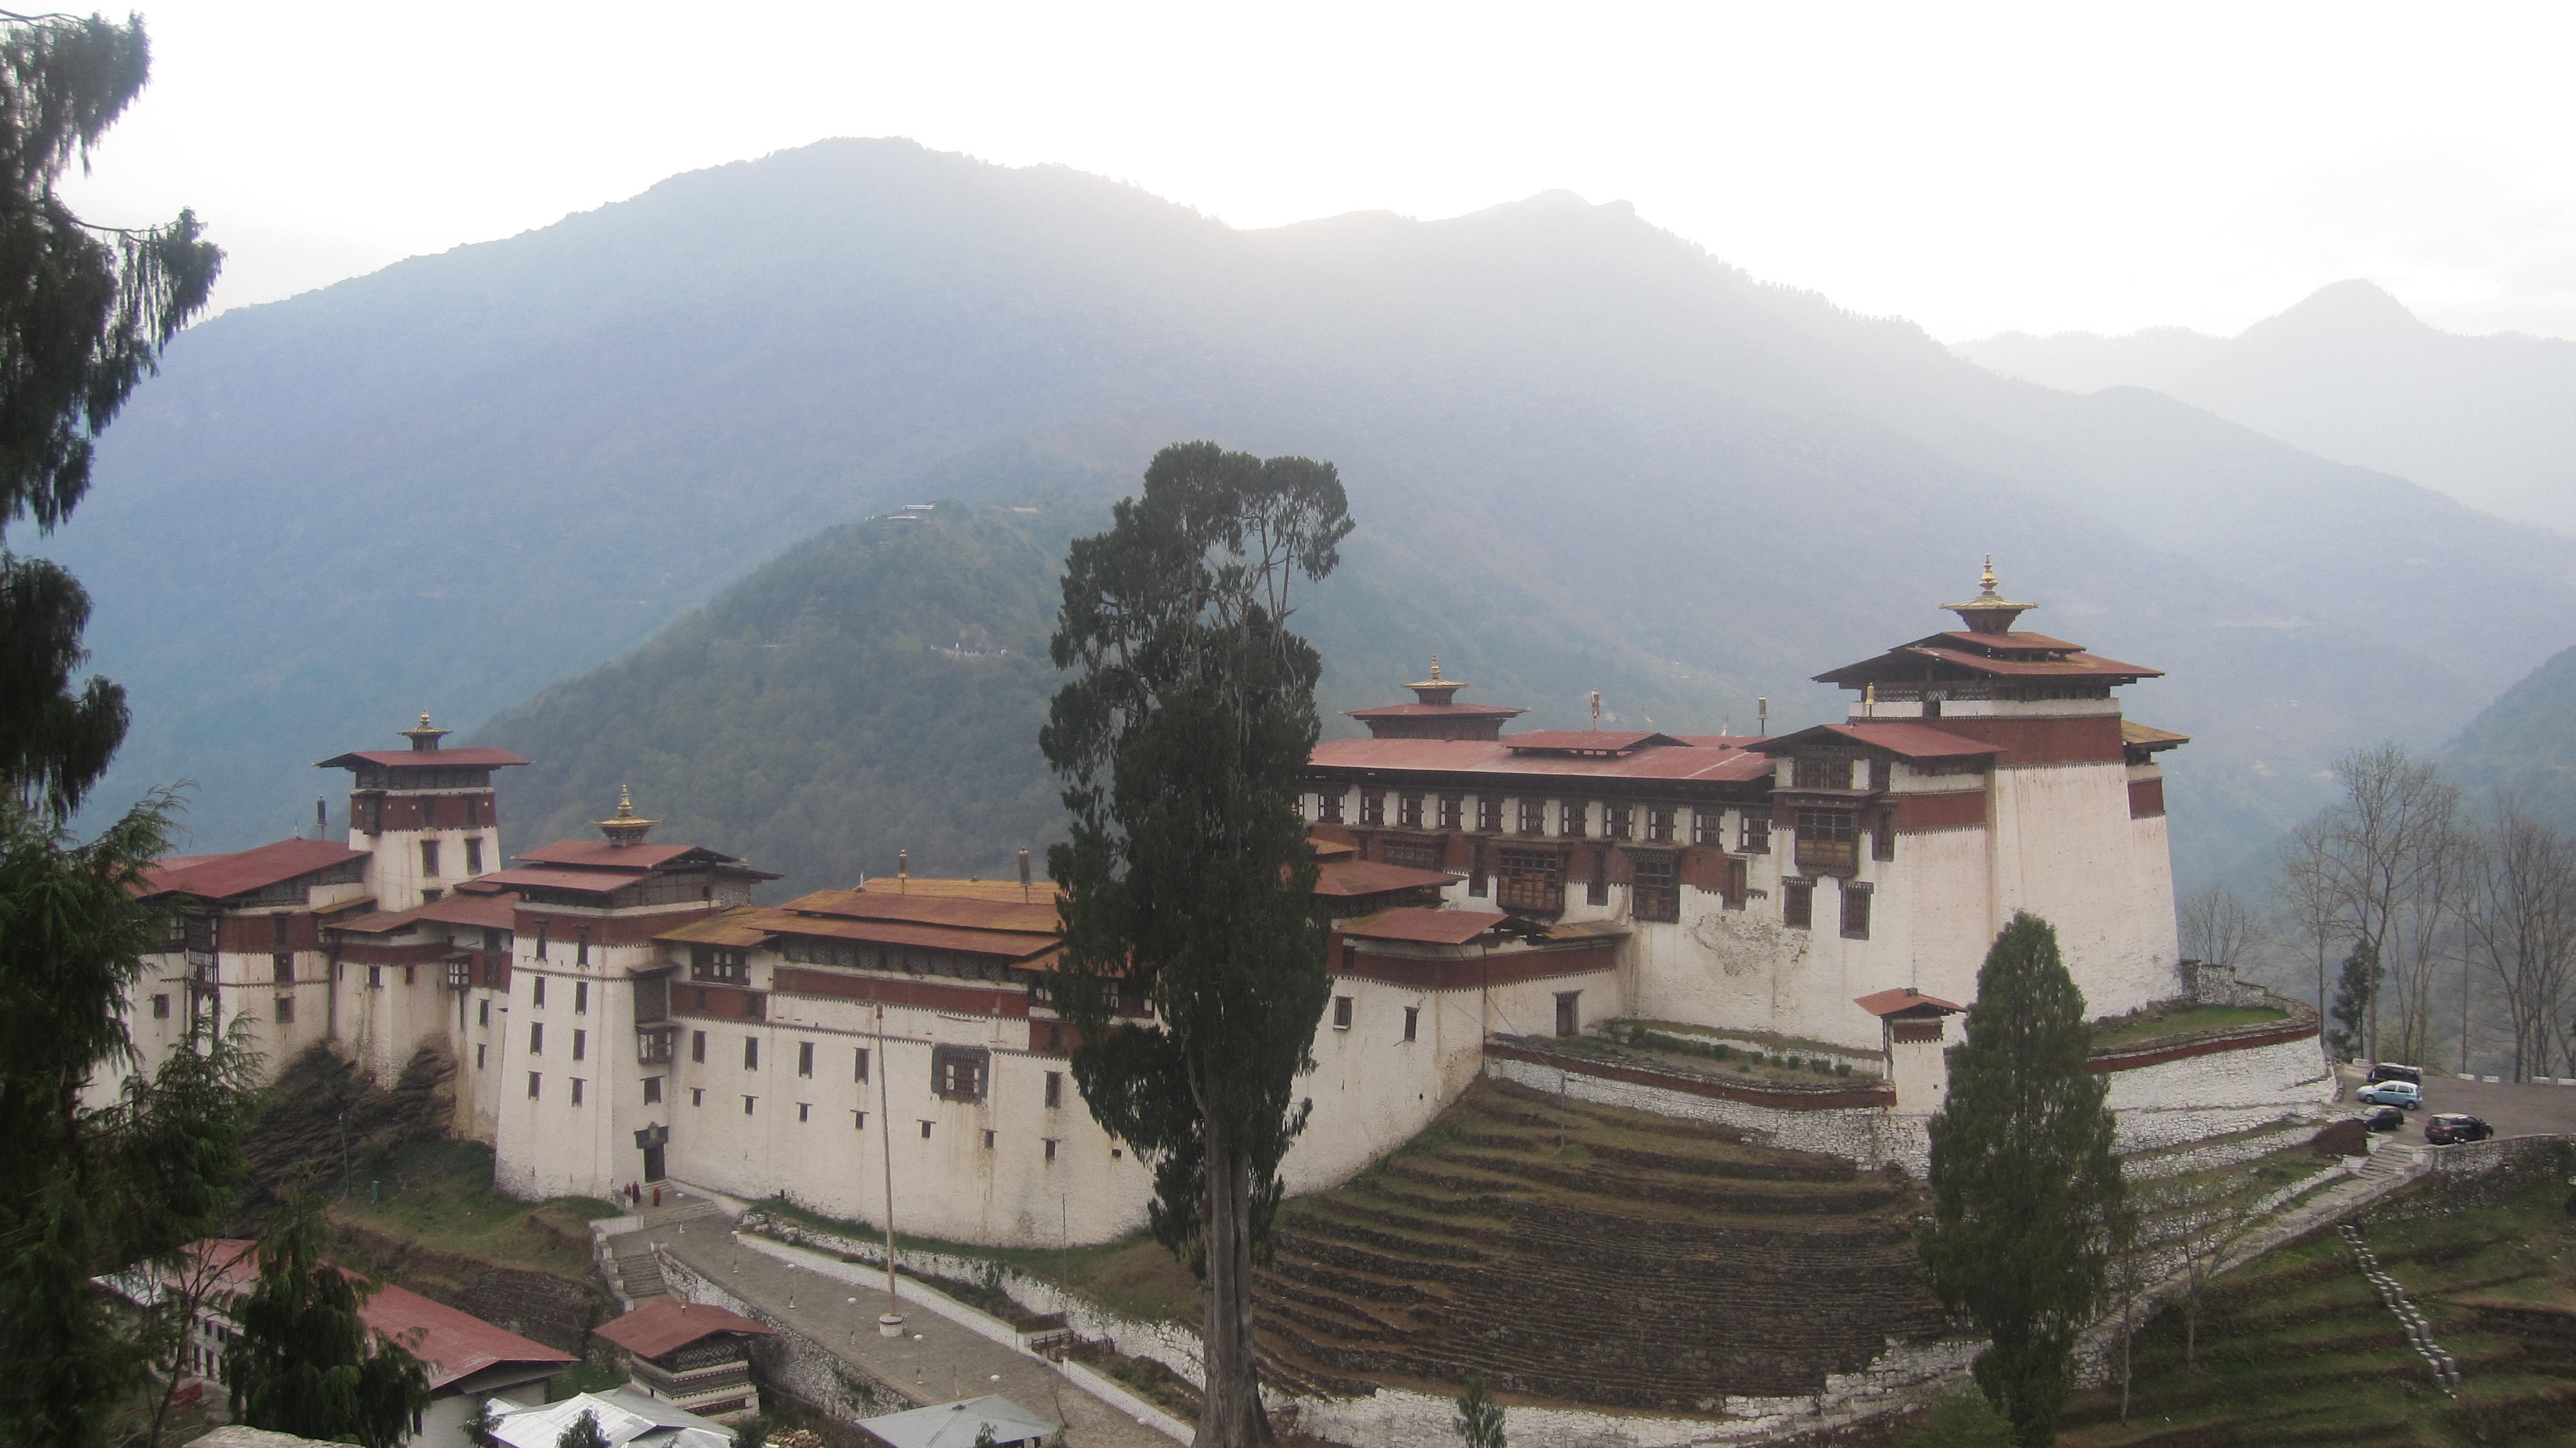
mountain, town, mountain range, panorama, village, tourism, place of worship, alps, monastery, tours, unesco world heritage site, hill station, historic site, mountainous landforms